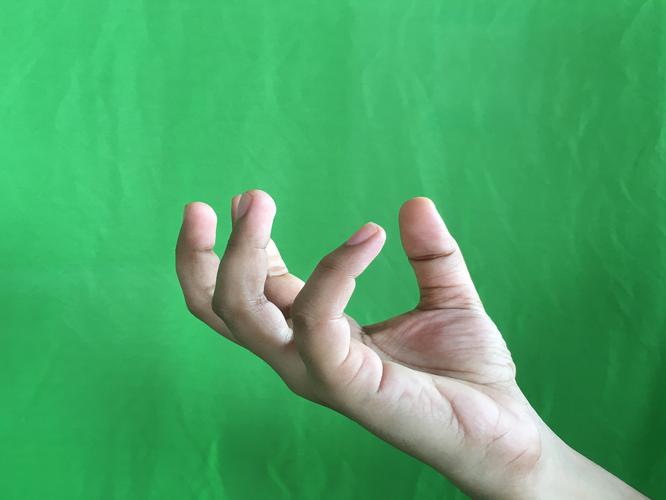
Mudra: Padmakosha
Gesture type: single_hand